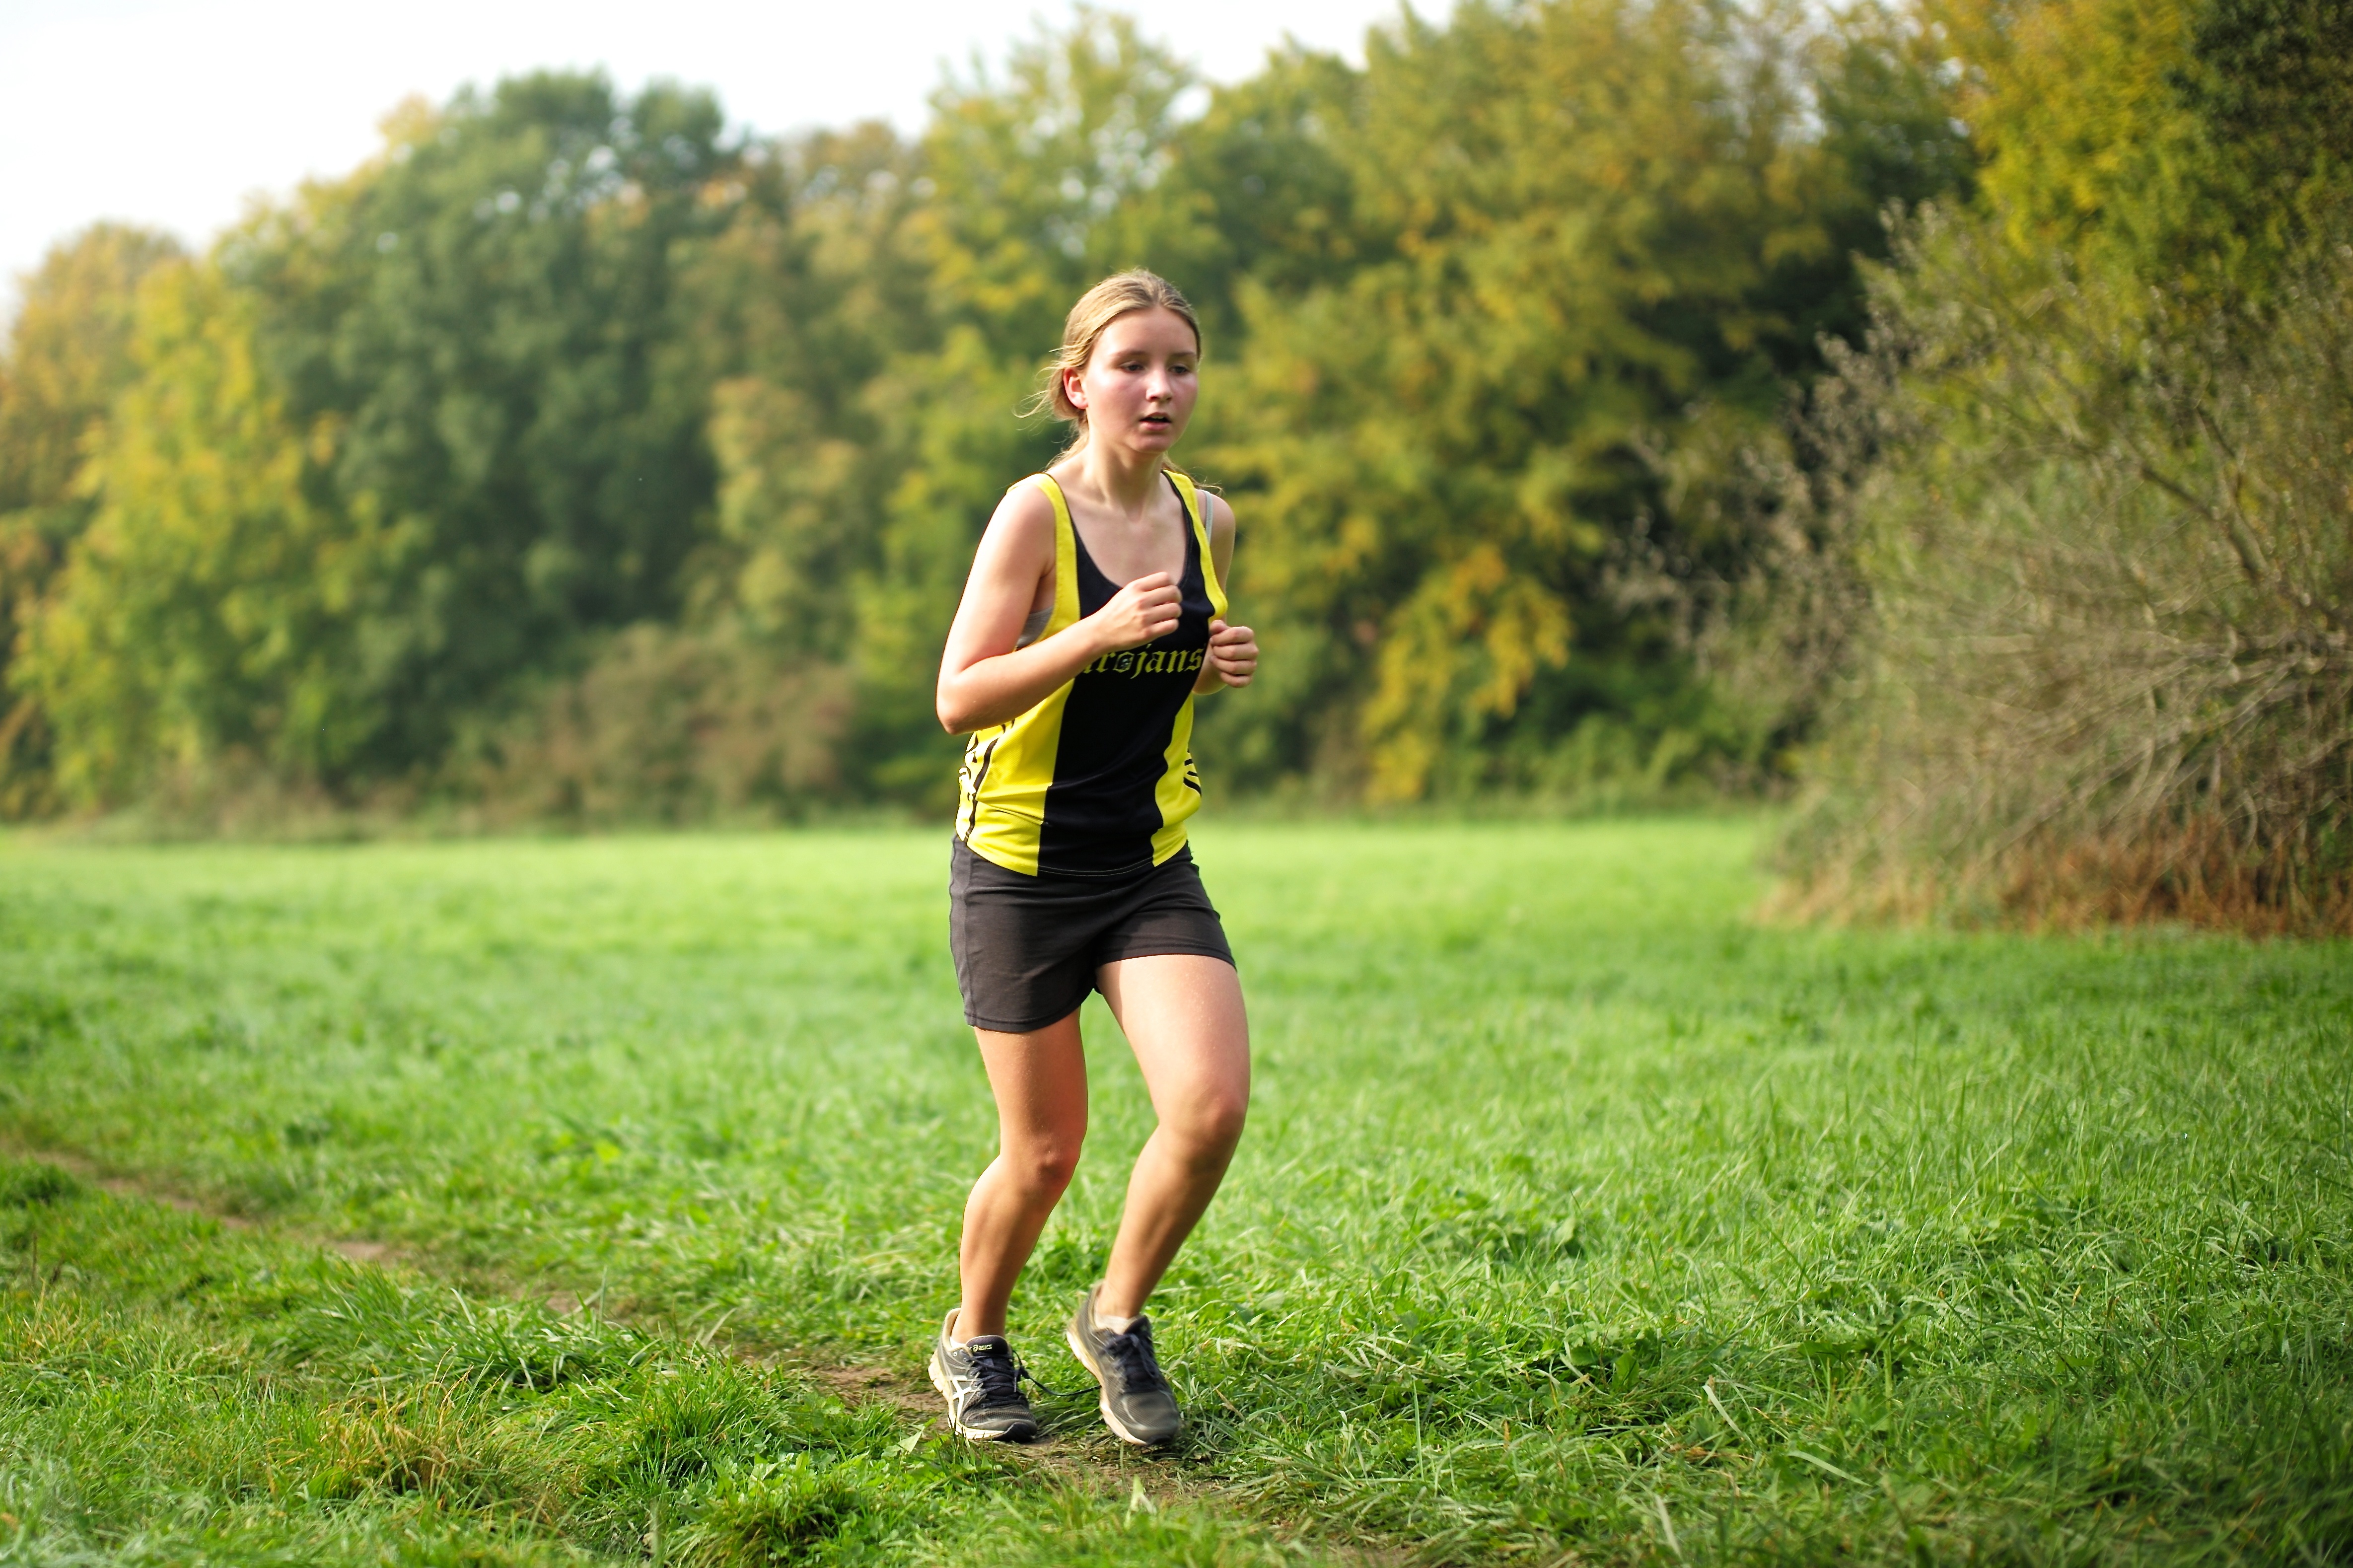
person, girl, sport, meadow, boy, running, run, recreation, europe, jogging, runner, ash, crosscountry, race, competition, woods, holland, amsterdam, netherlands, m, sports, 50, school, runners, middle, endurance, leica, 240, summilux, athletics, meet, xc, isa, amsterdamsebos, physical exercise, outdoor recreation, human action, endurance sports, ultramarathon, cross country running